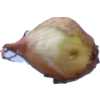
Label: onion